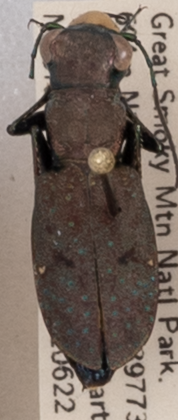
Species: Cylindera unipunctata
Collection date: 2021-06-22
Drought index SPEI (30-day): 0.39
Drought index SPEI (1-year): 0.792
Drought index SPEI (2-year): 2.09